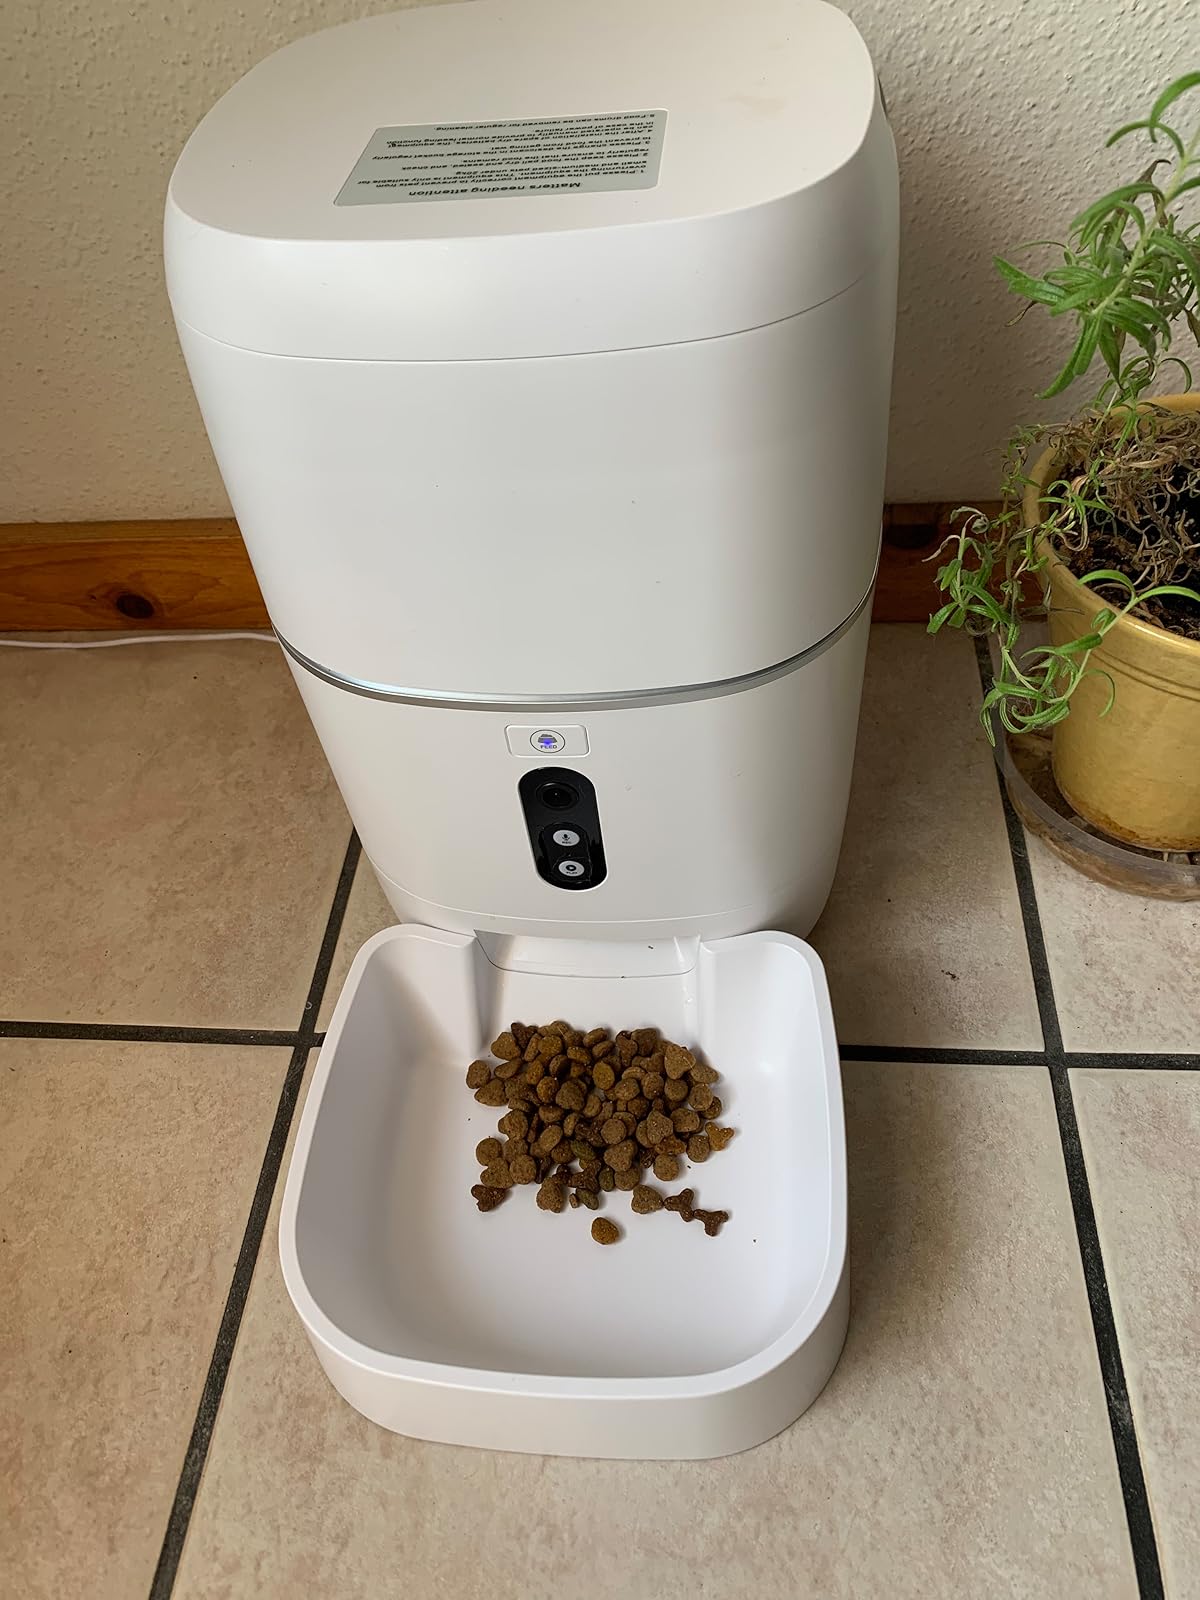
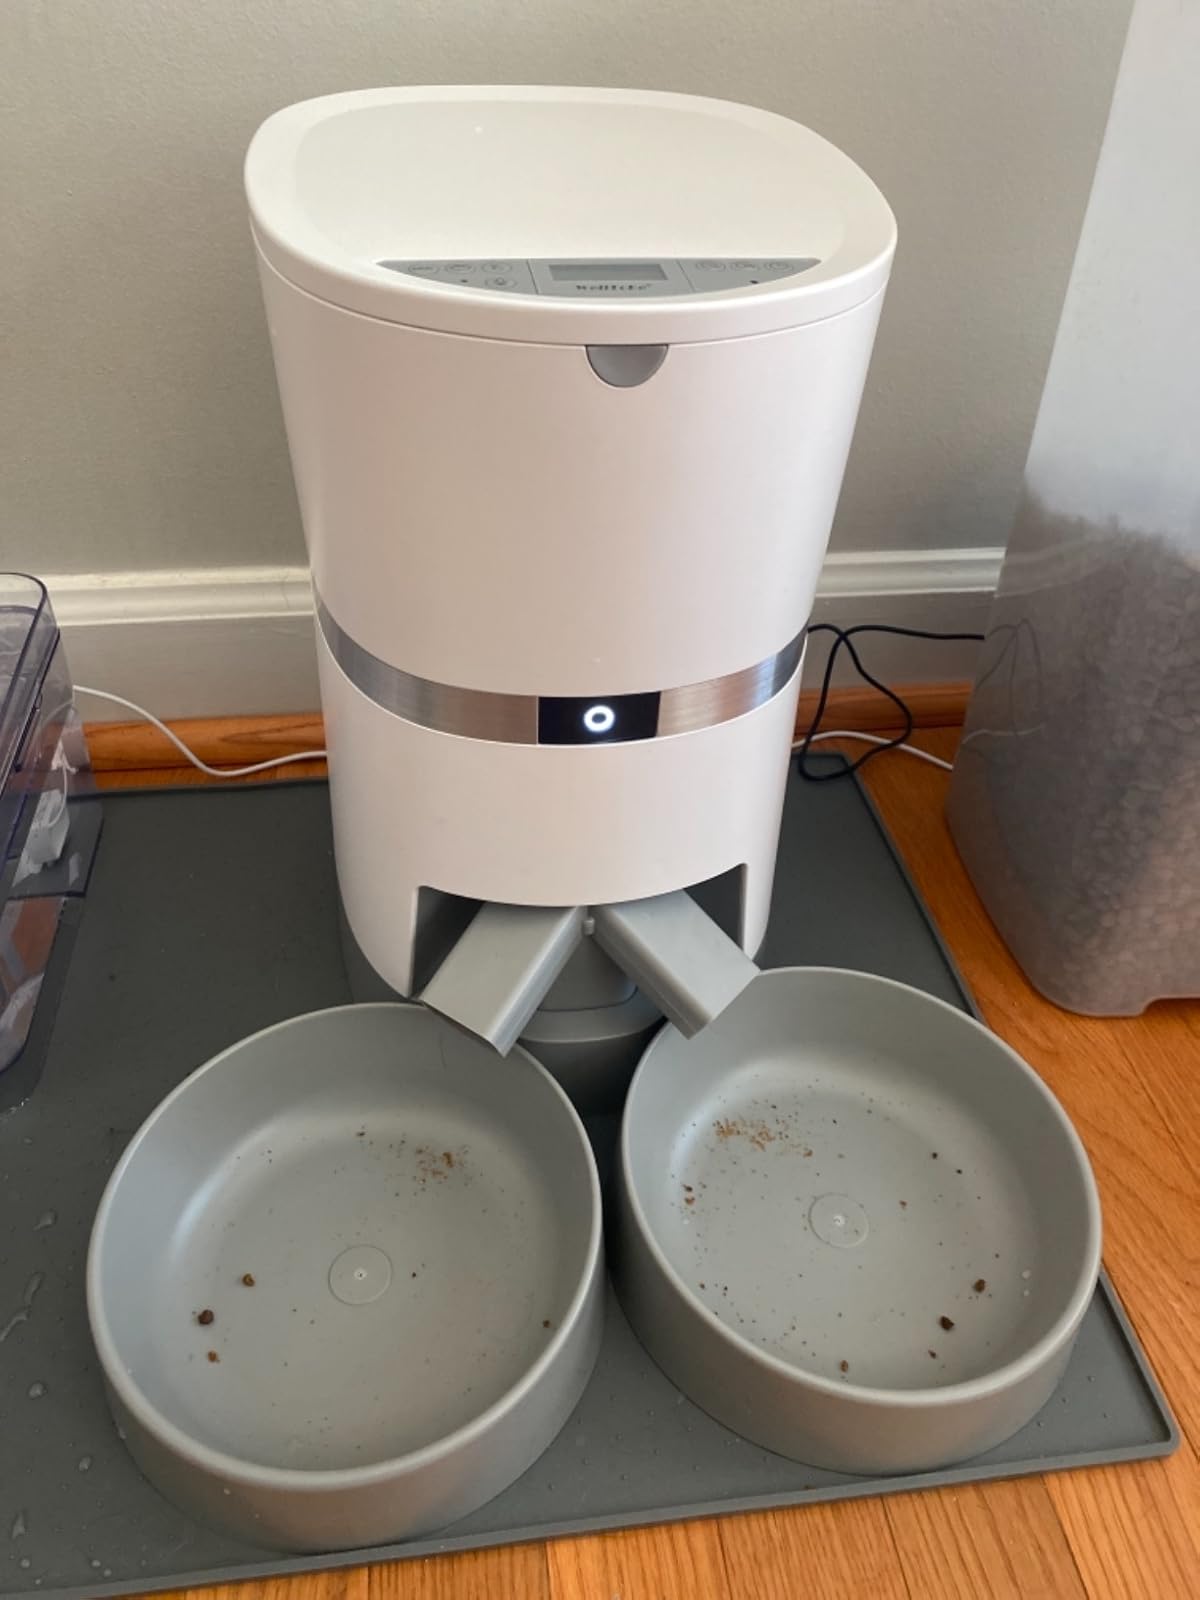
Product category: items_feeder
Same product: no